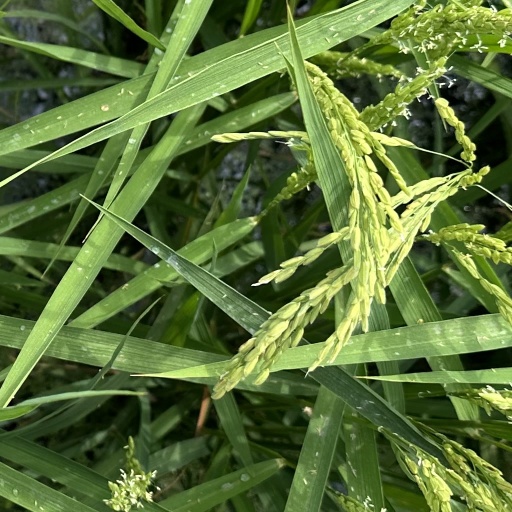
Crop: rice